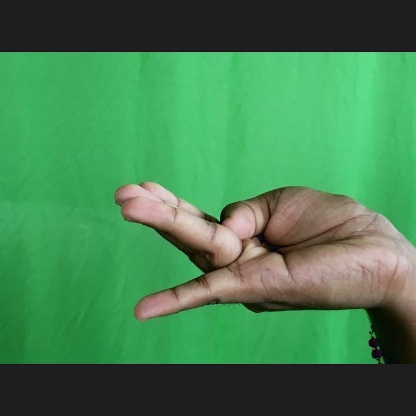
Mudra: Chaturam